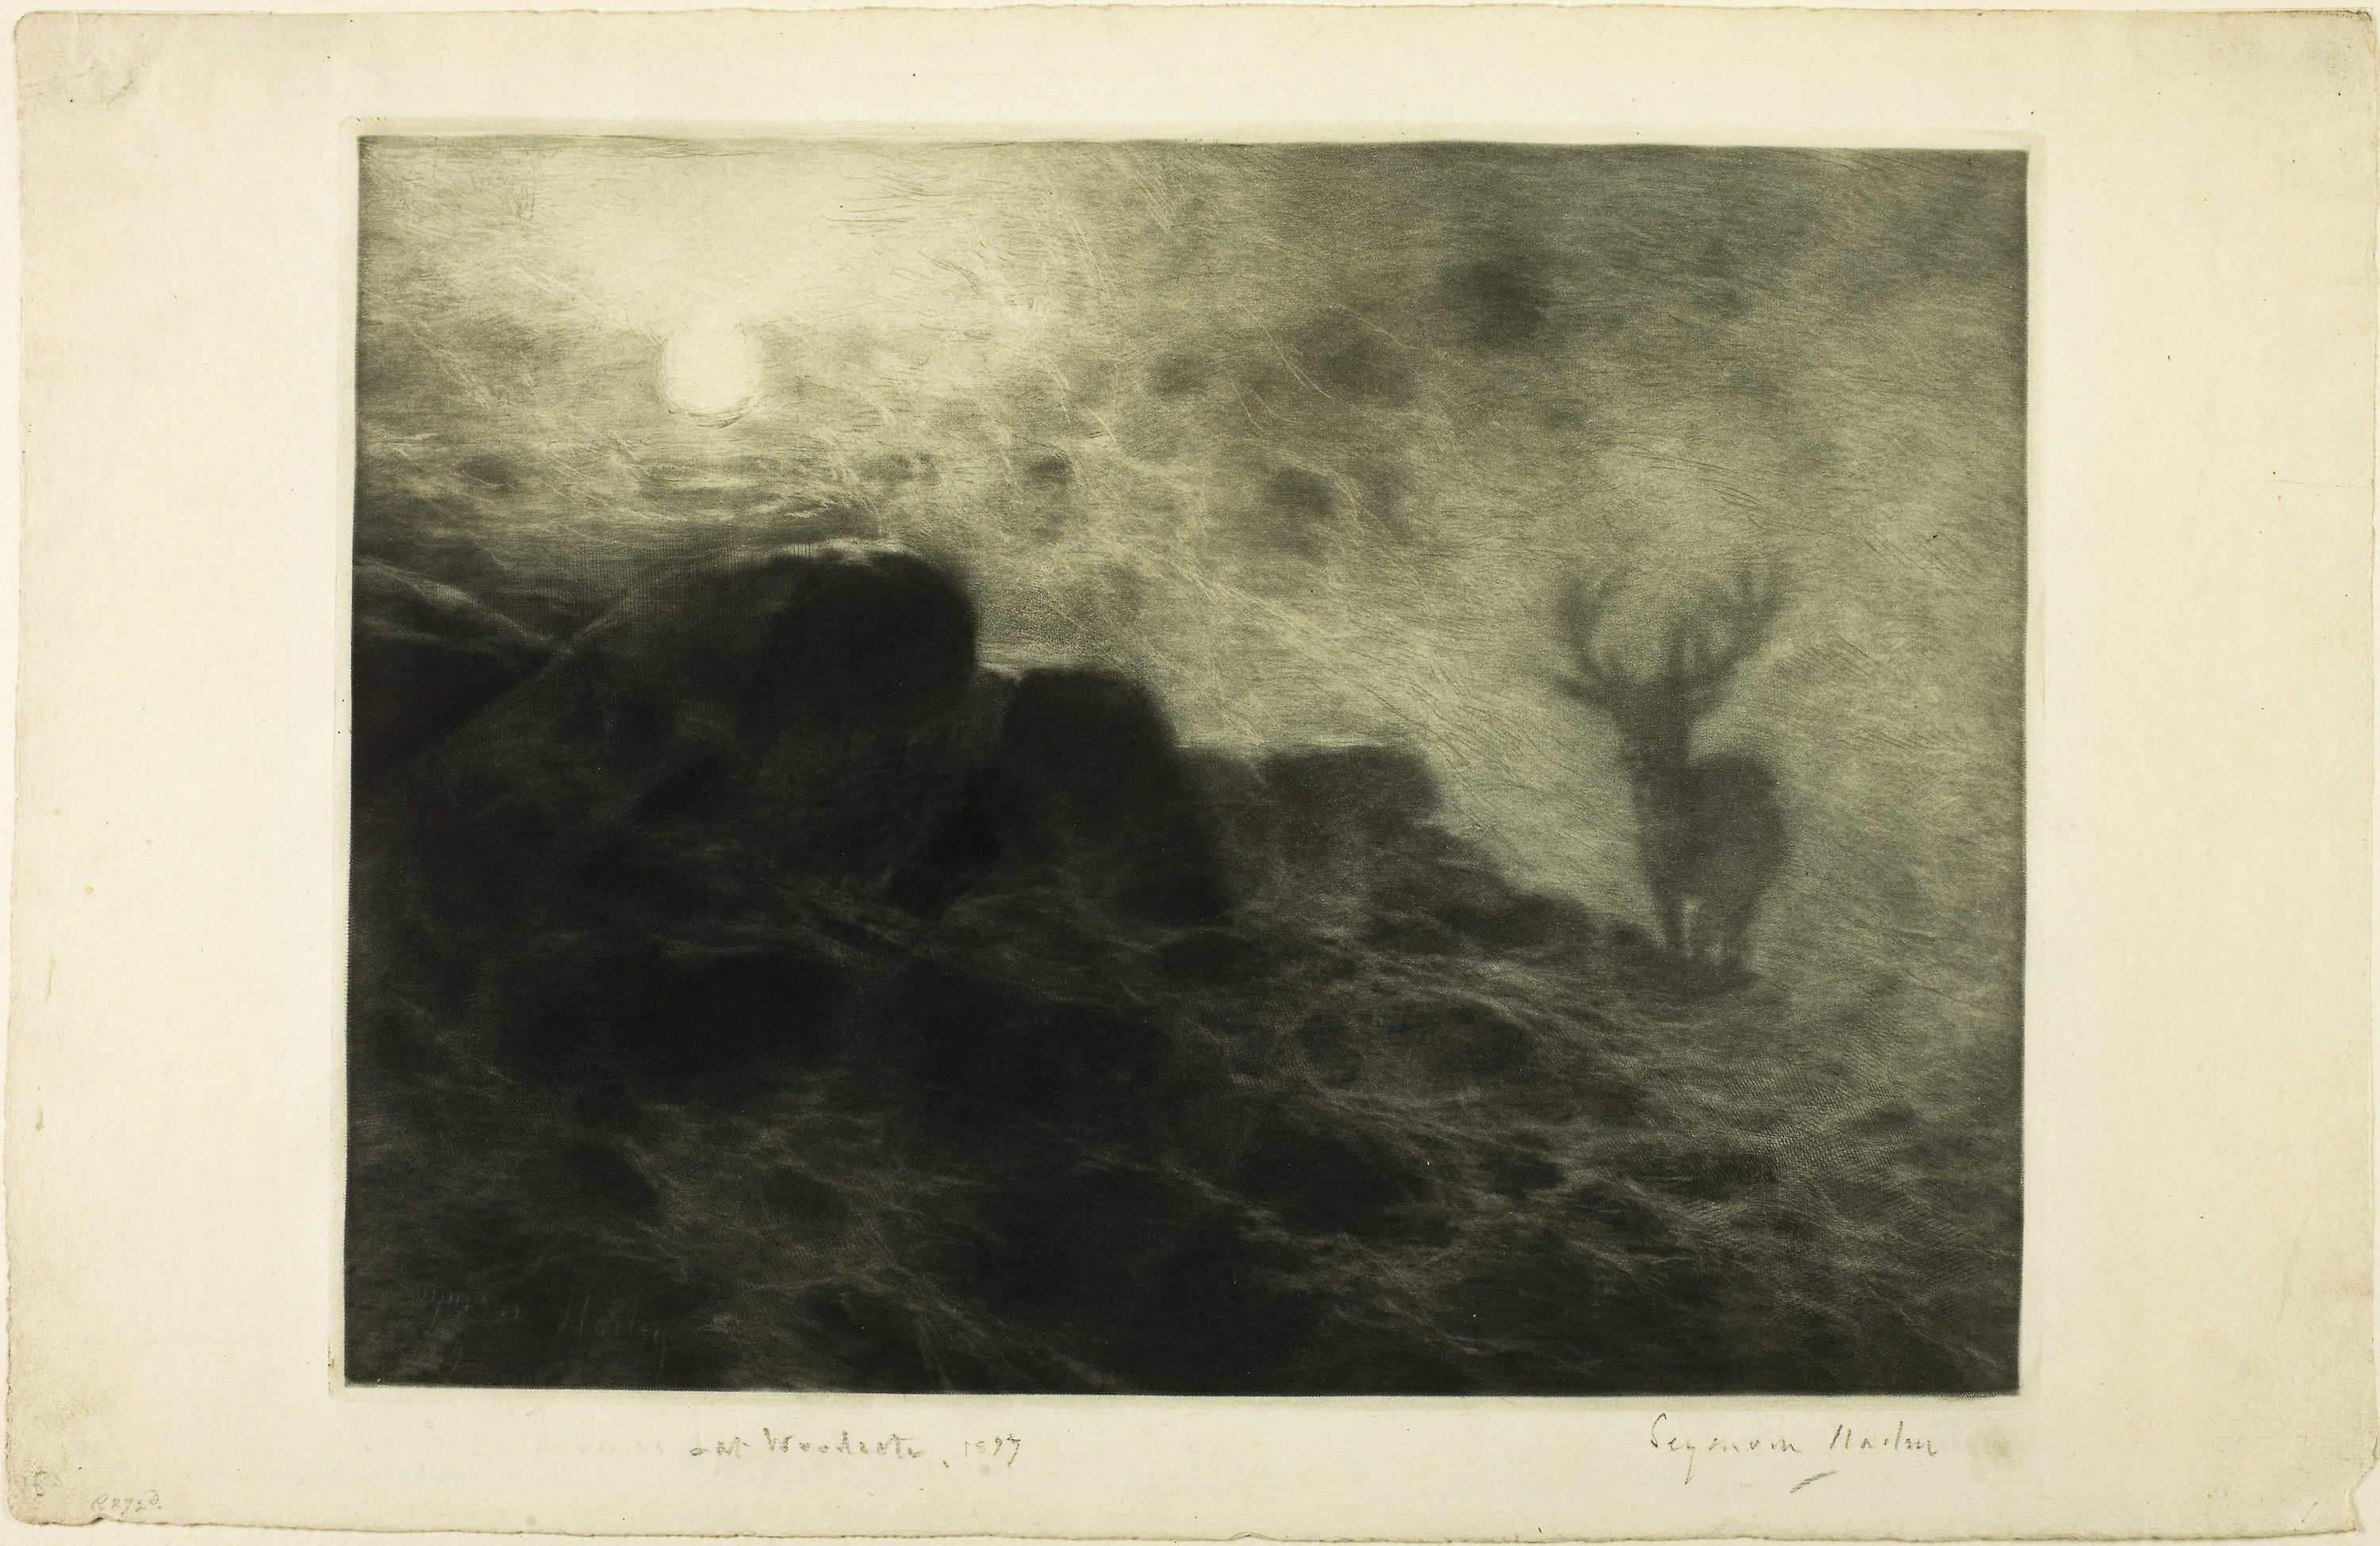
photograph, picture frame, modern art, art, visual arts, painting, stock photography, artwork, still life photography